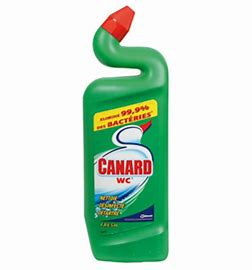
Waste category: plastic